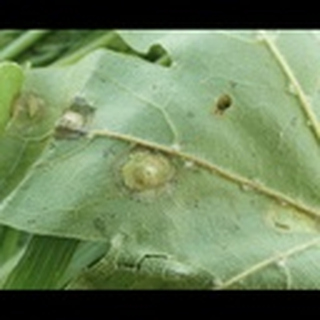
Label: cotton_target_spot